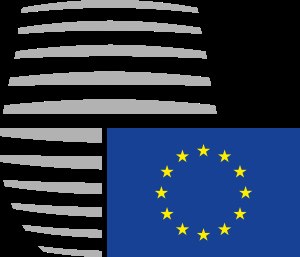
Forordning (EU)
Rådets logo.
En forordning er en EU-retsakt, altså en slags EU-lov. En forordning er direkte anvendelig i medlemsstaterne. Det betyder, at en EU-forordning er gældende i EU's medlemslande uden først at skulle indarbejdes i medlemslandet lovgivning gennem udstedelse af en lov i hvert enkelt medlemsland. Borgerne kan således erhverve rettigheder og pålægges pligter i henhold til forordninger.